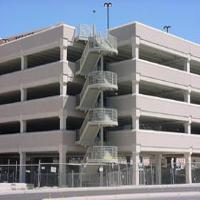
Weather: sun or clear